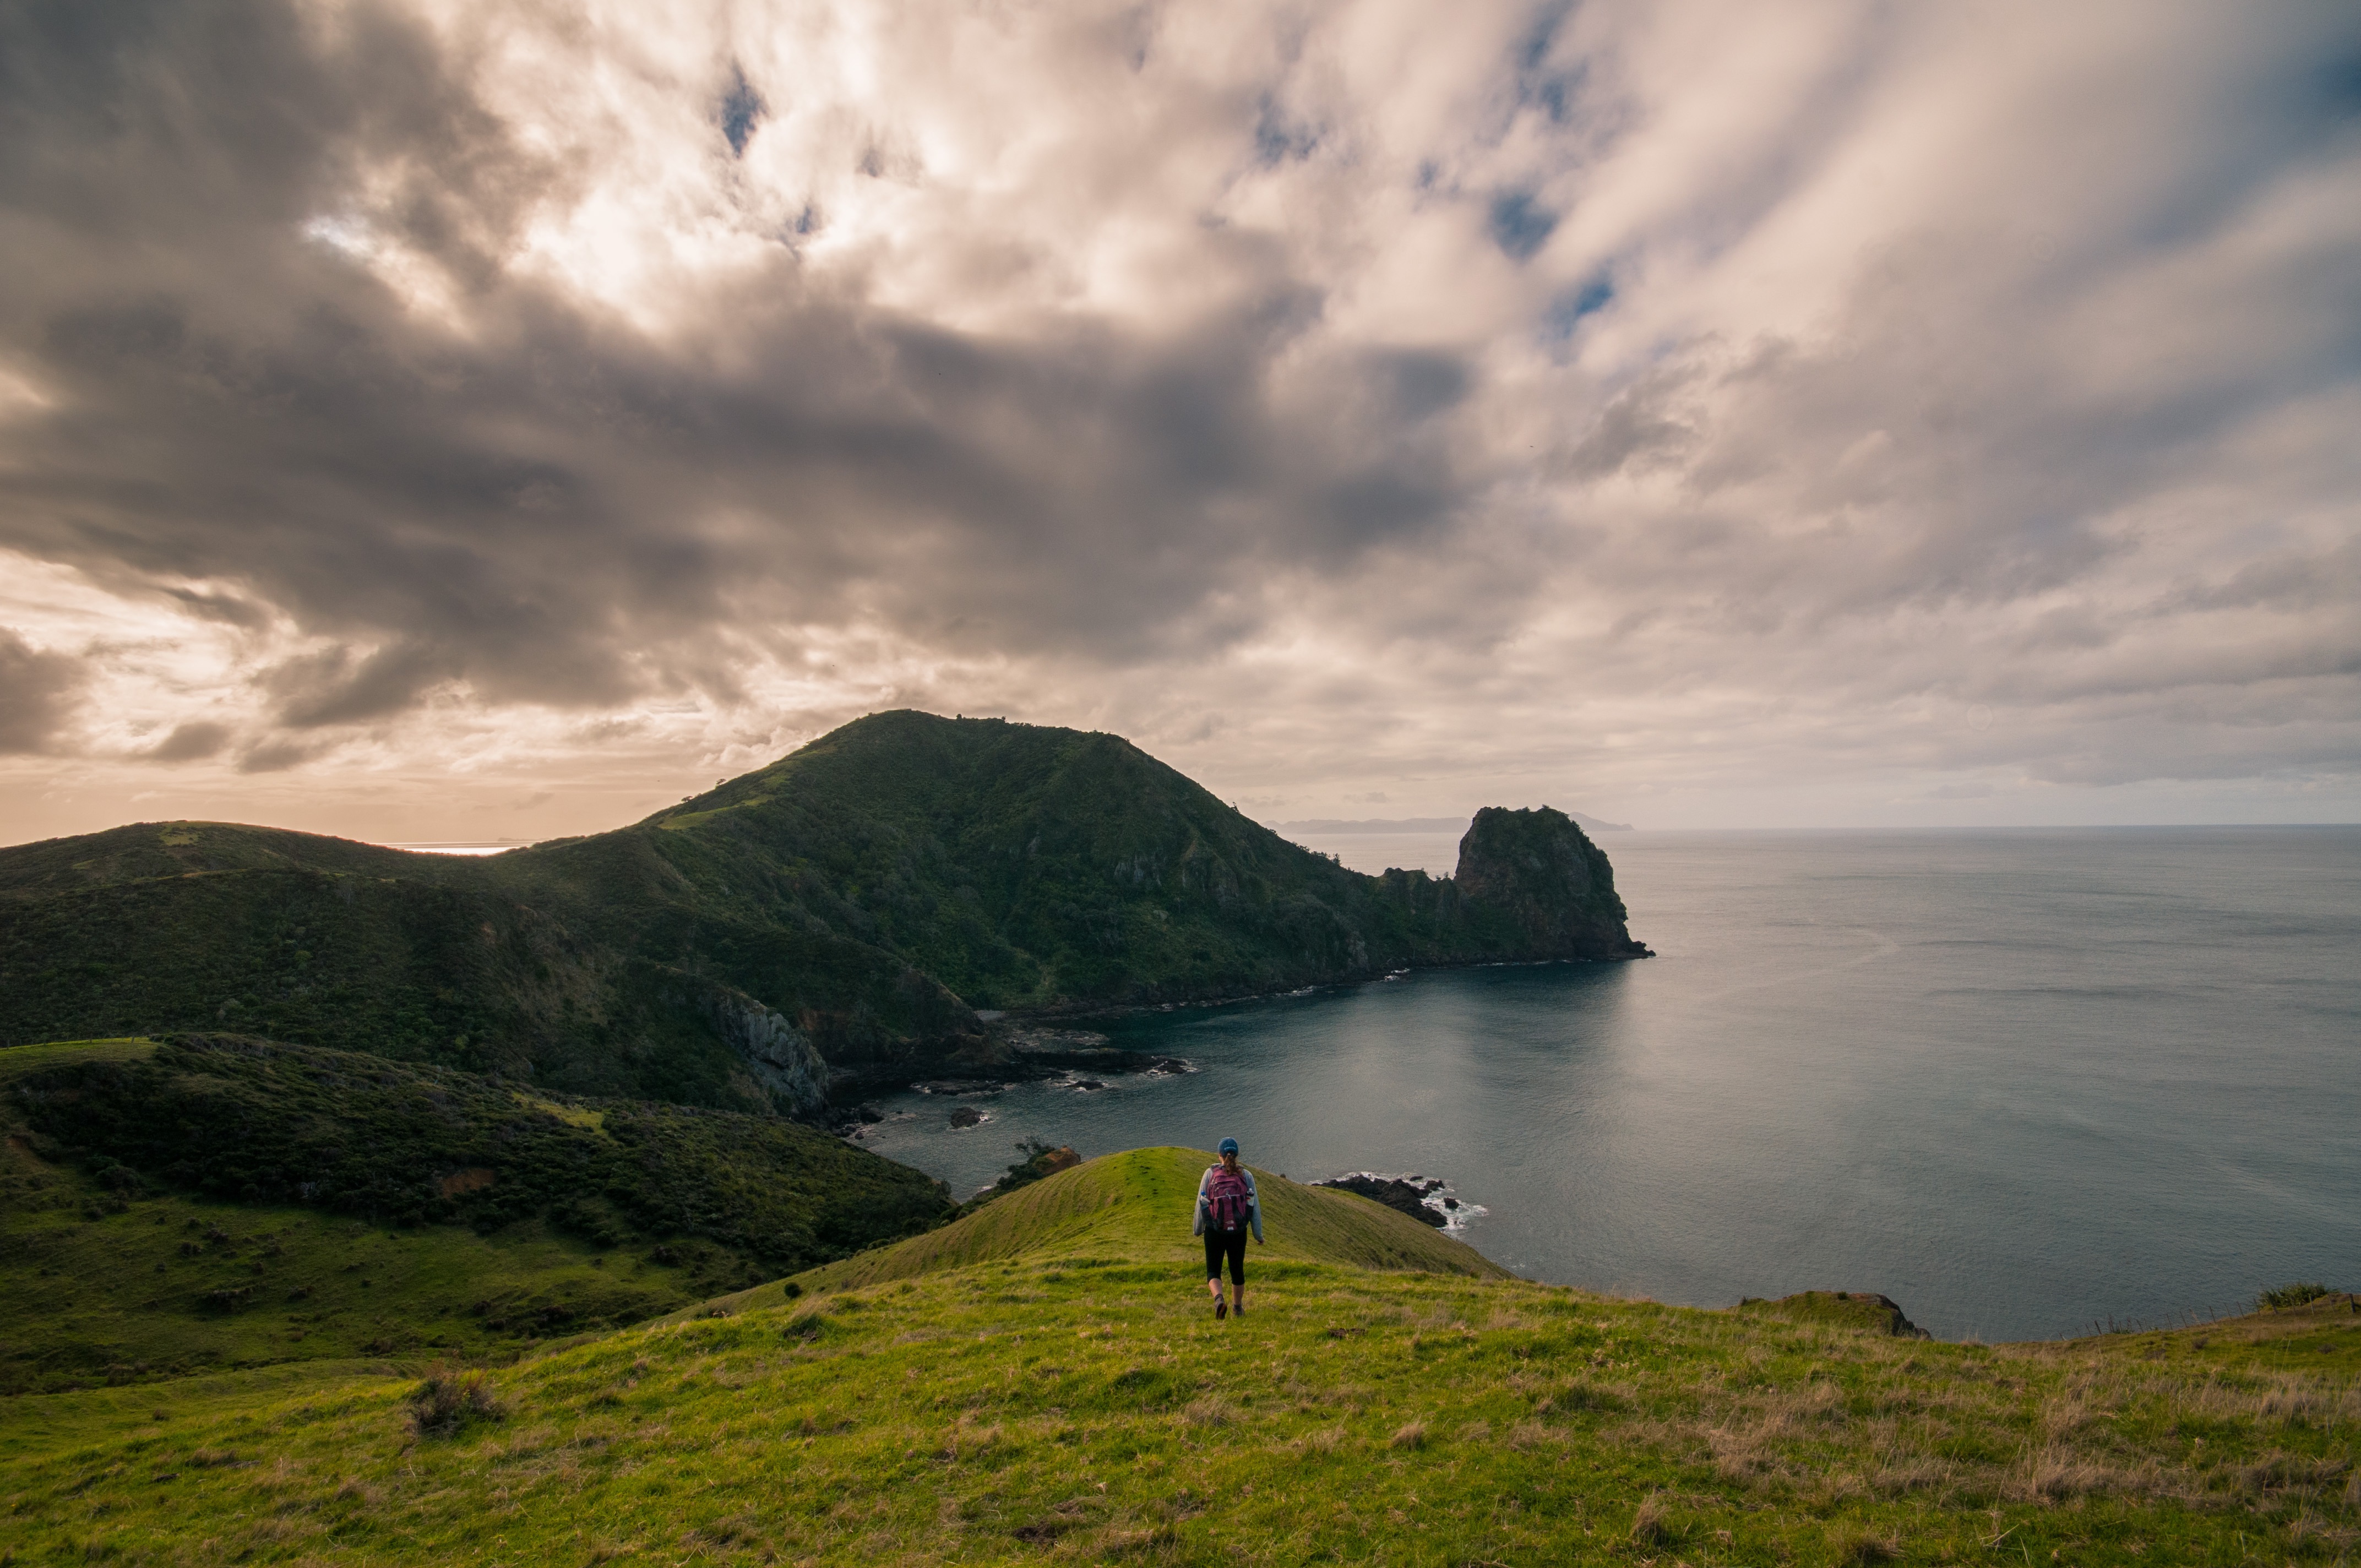
landscape, sea, coast, nature, rock, ocean, horizon, mountain, cloud, sky, morning, hill, lake, mountain range, cliff, dusk, reflection, bay, fjord, highland, terrain, body of water, fell, loch, landform, meteorological phenomenon, geographical feature, atmospheric phenomenon, mountainous landforms